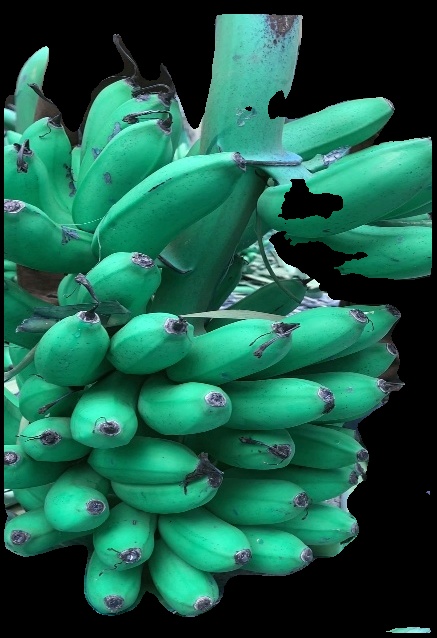
Variety: rasbale
Grade: grade1